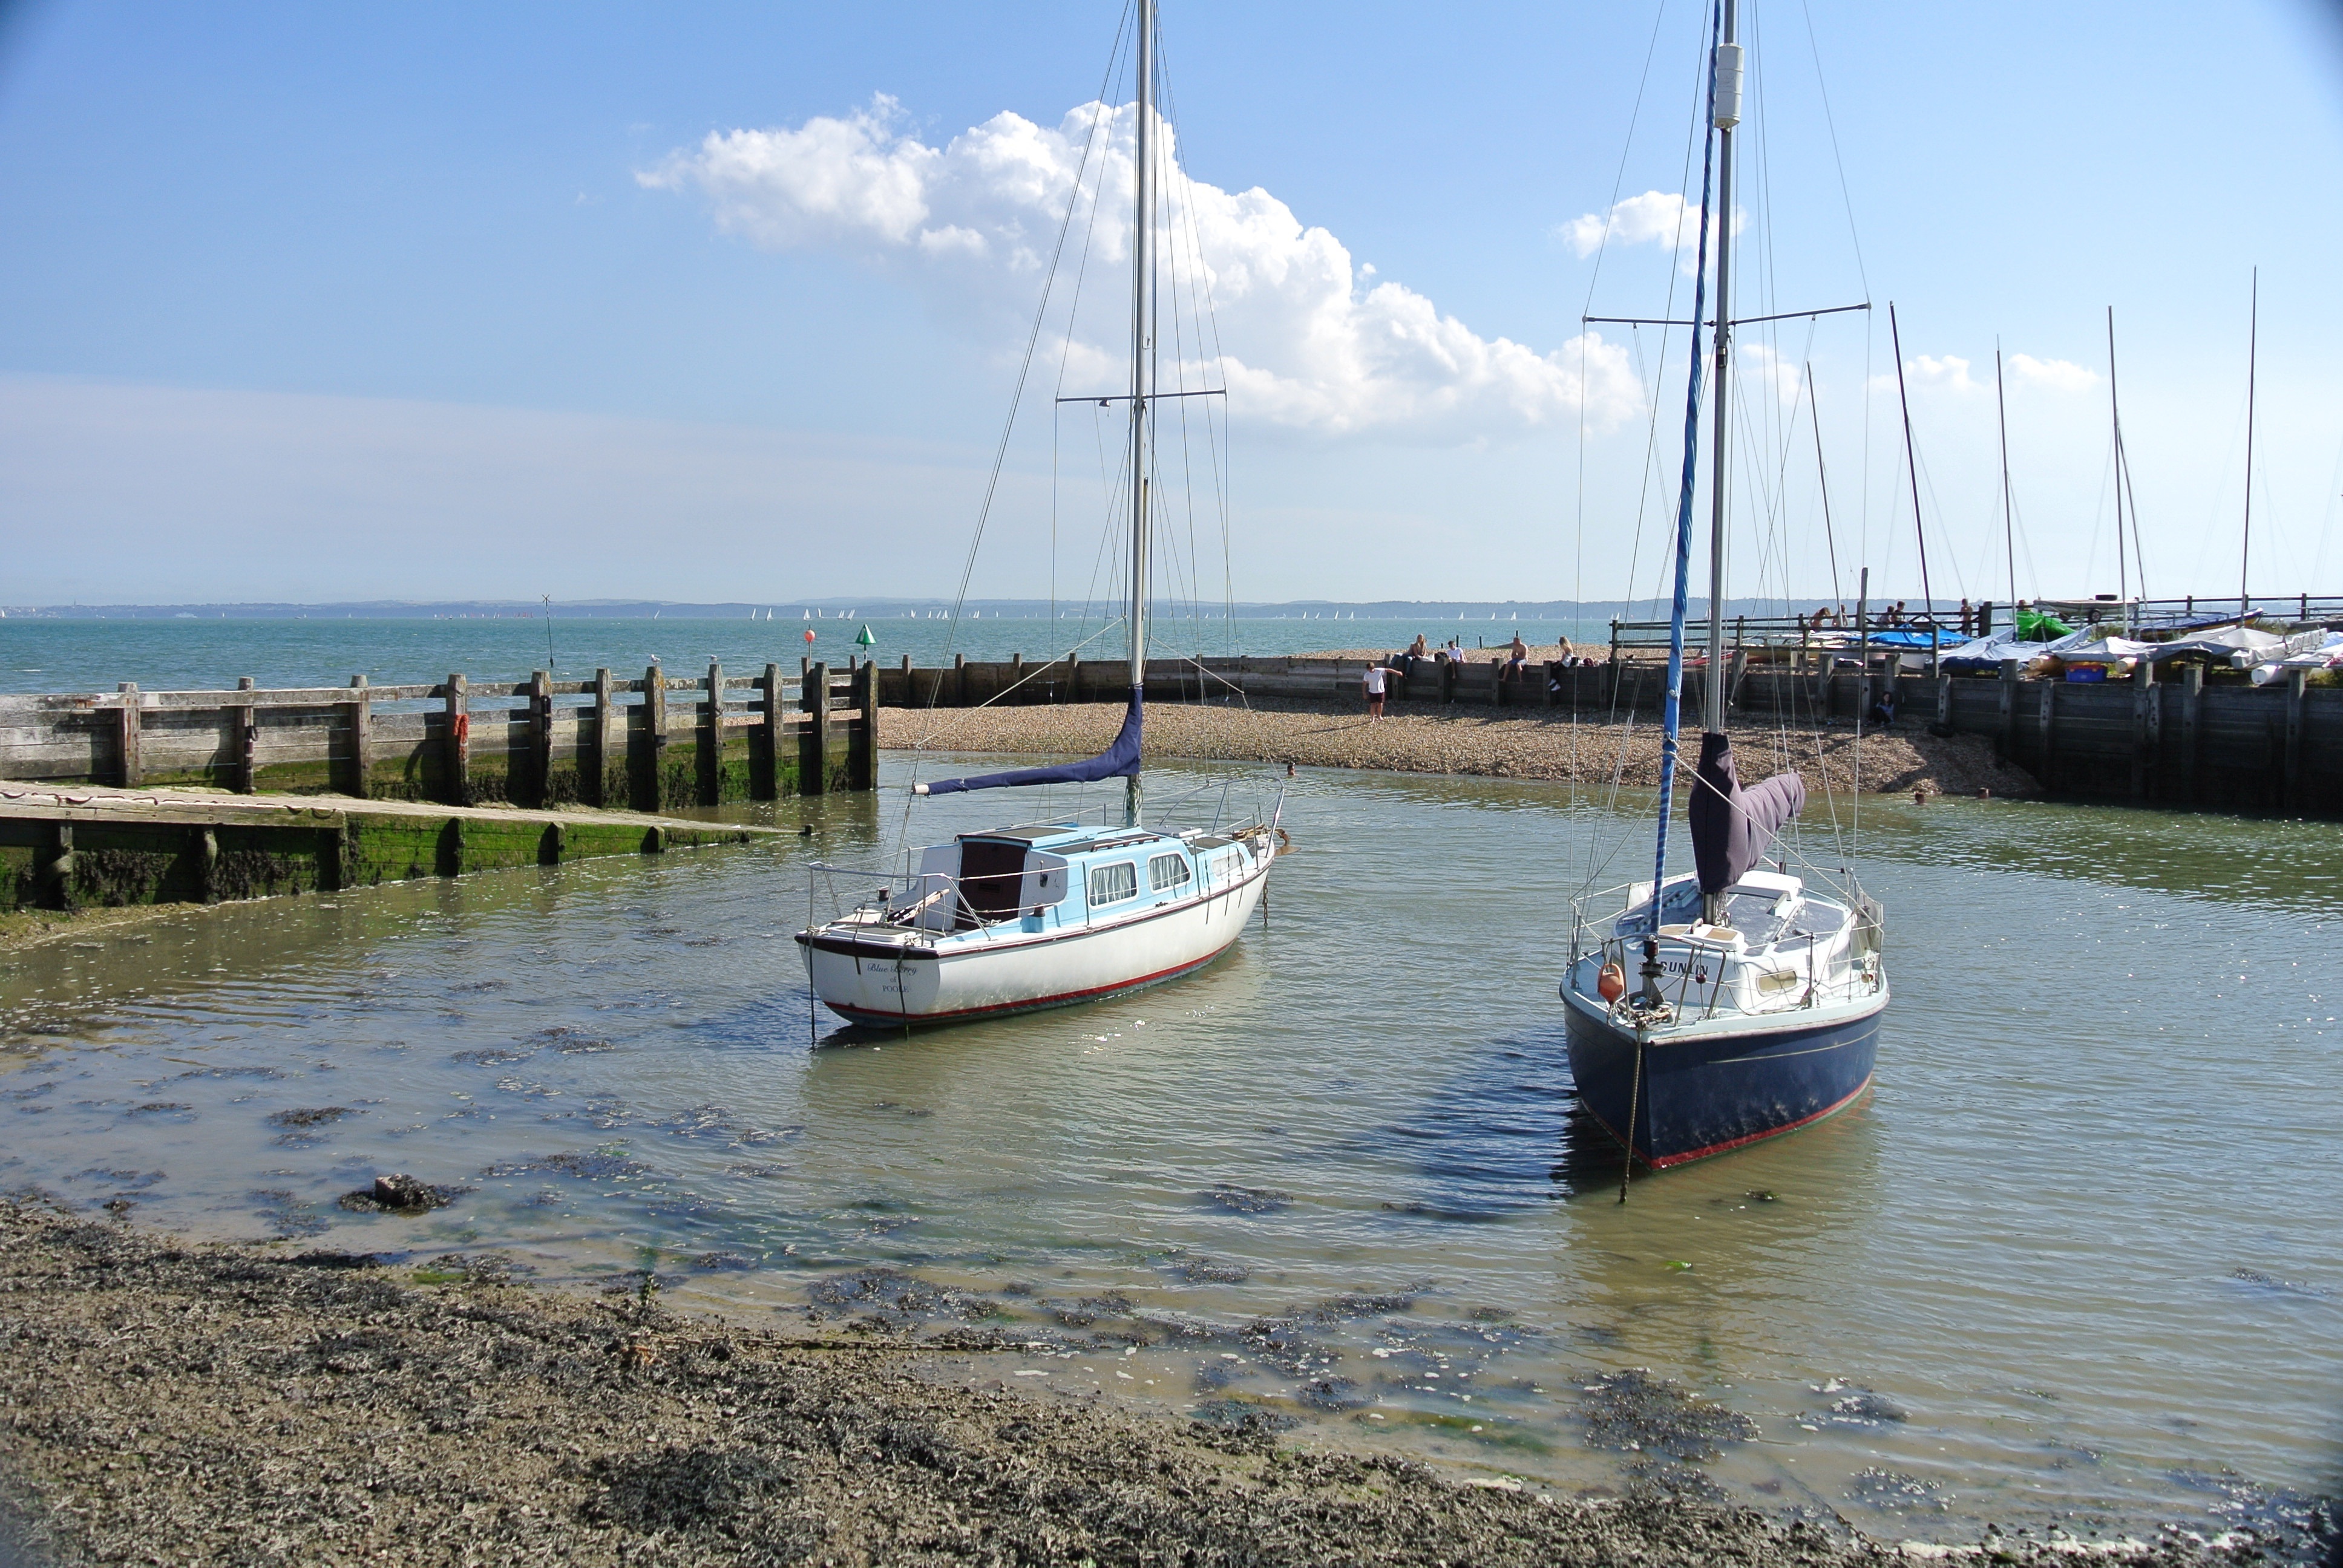
sea, coast, water, dock, sky, boat, vehicle, mast, sailing, bay, harbor, harbour, blue, marina, sailboat, clouds, sail, anchor, moorings, watercraft, yachts, yachting, moored